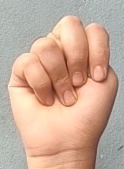
ASL sign: N